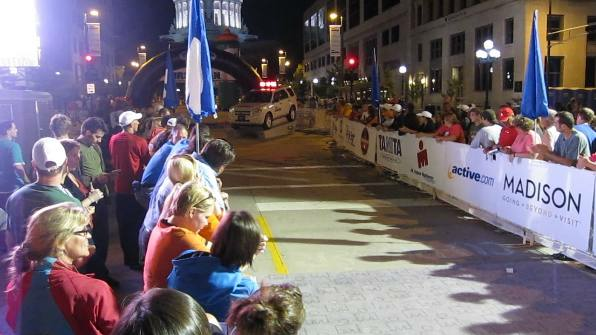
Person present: Yes